Hertford College, Oxford

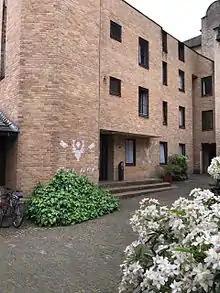
Hertford College - Holywell Quadrangle

The New Quadrangle (known as New Quad or NB Quad, for New Buildings) is connected to the Old Quadrangle, across New College Lane, by the Bridge of Sighs, which was designed by Thomas Graham Jackson. The north-western corner of New Quad is taken up by the Indian Institute building, which is not part of Hertford College. Most of the New Buildings are early 20th-century designs by Jackson, except the slightly later frontage onto Holywell Street by T. H. Hughes, on the northern side of the quad. The quad is entered through a gate onto Catte Street, just opposite the Clarendon Building. New Quad is mostly used for undergraduate accommodation.